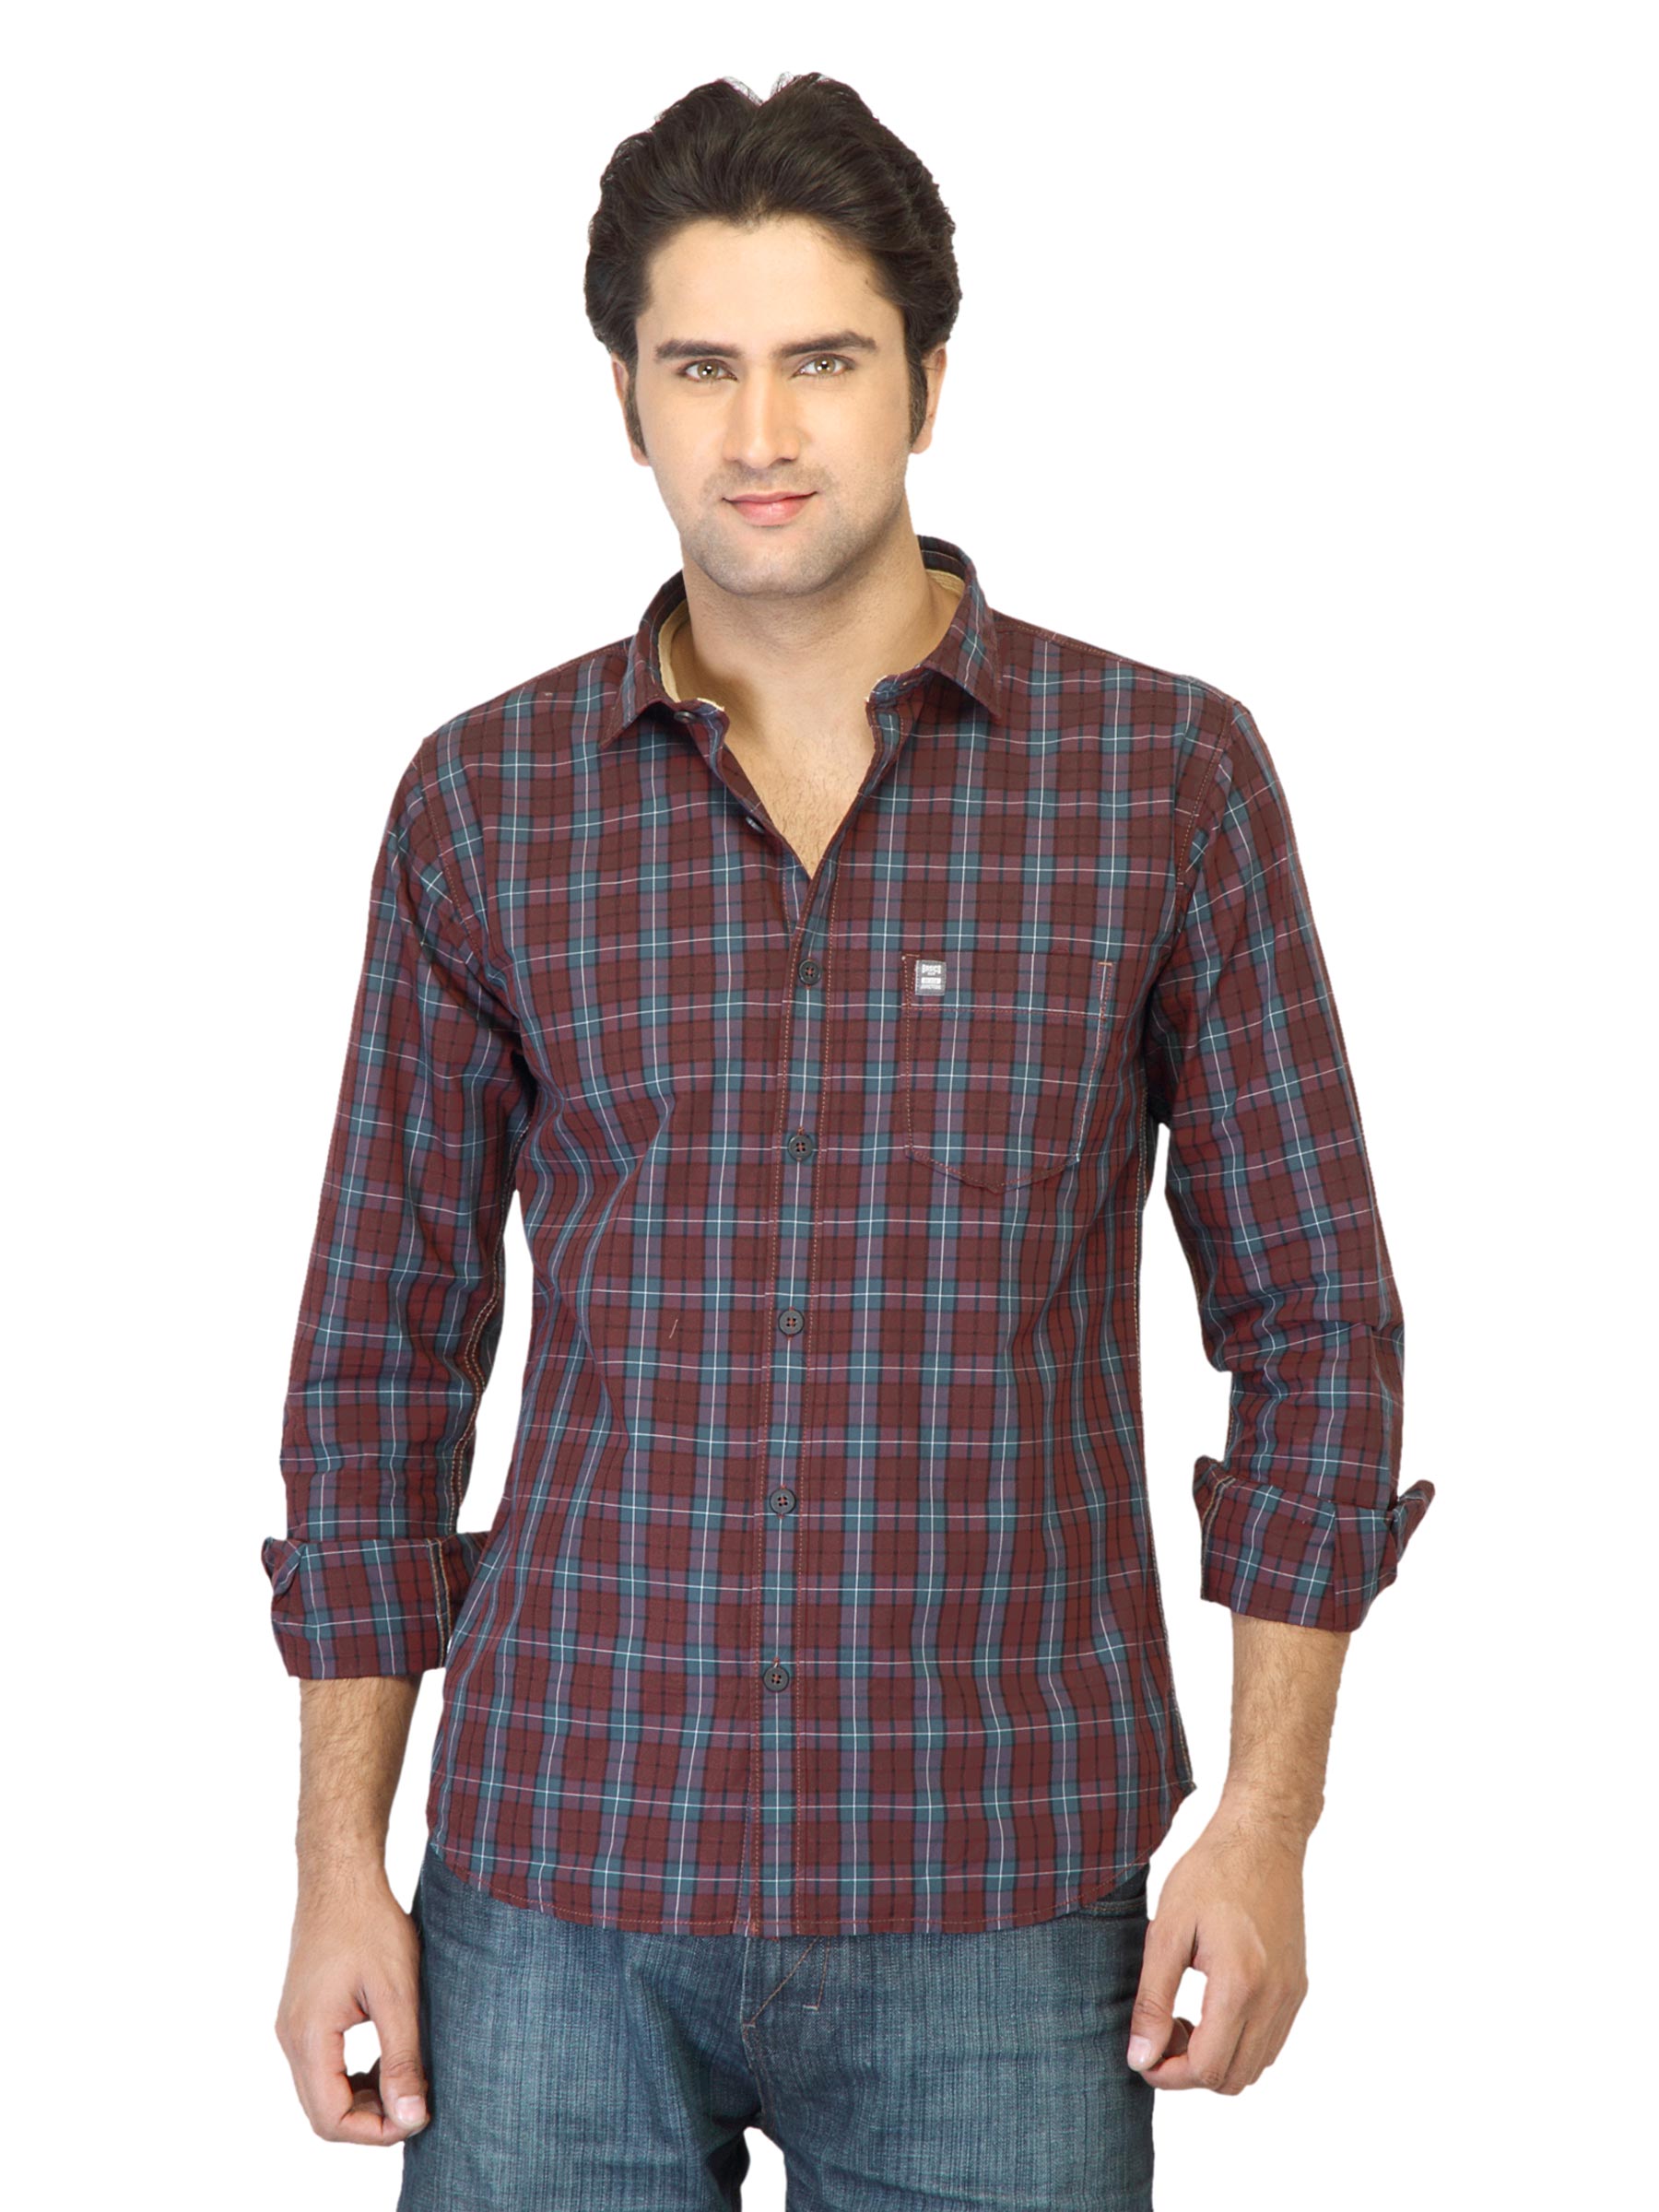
Basics Men Maroon Checked Shirt
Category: Apparel / Topwear / Shirts
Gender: Men
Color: Maroon
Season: Summer 2012
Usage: Casual